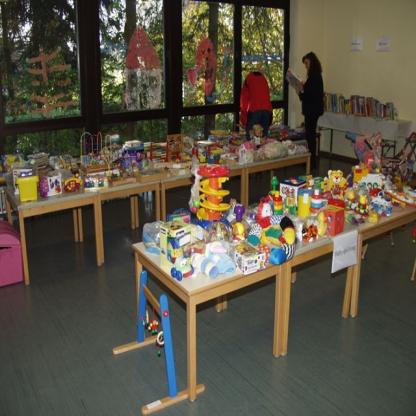
Scene: Indoor